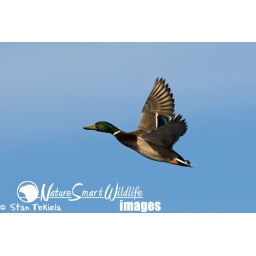
Mallard Duck, Anas platyrhynchos, adult male in flight against blue sky, taken in Shakopee MN, wild